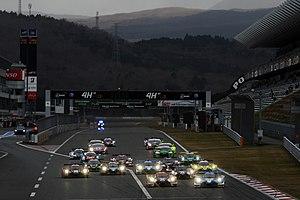
4 Heures de Fuji 2018 - Départ de la course
Les 4 Heures de Fuji 2018, disputées le 9 décembre 2018 sur le Circuit du Mont Fuji, sont la sixième édition de cette course, la troisième sur un format de quatre heures, et la seconde manche de l'Asian Le Mans Series 2018-2019.